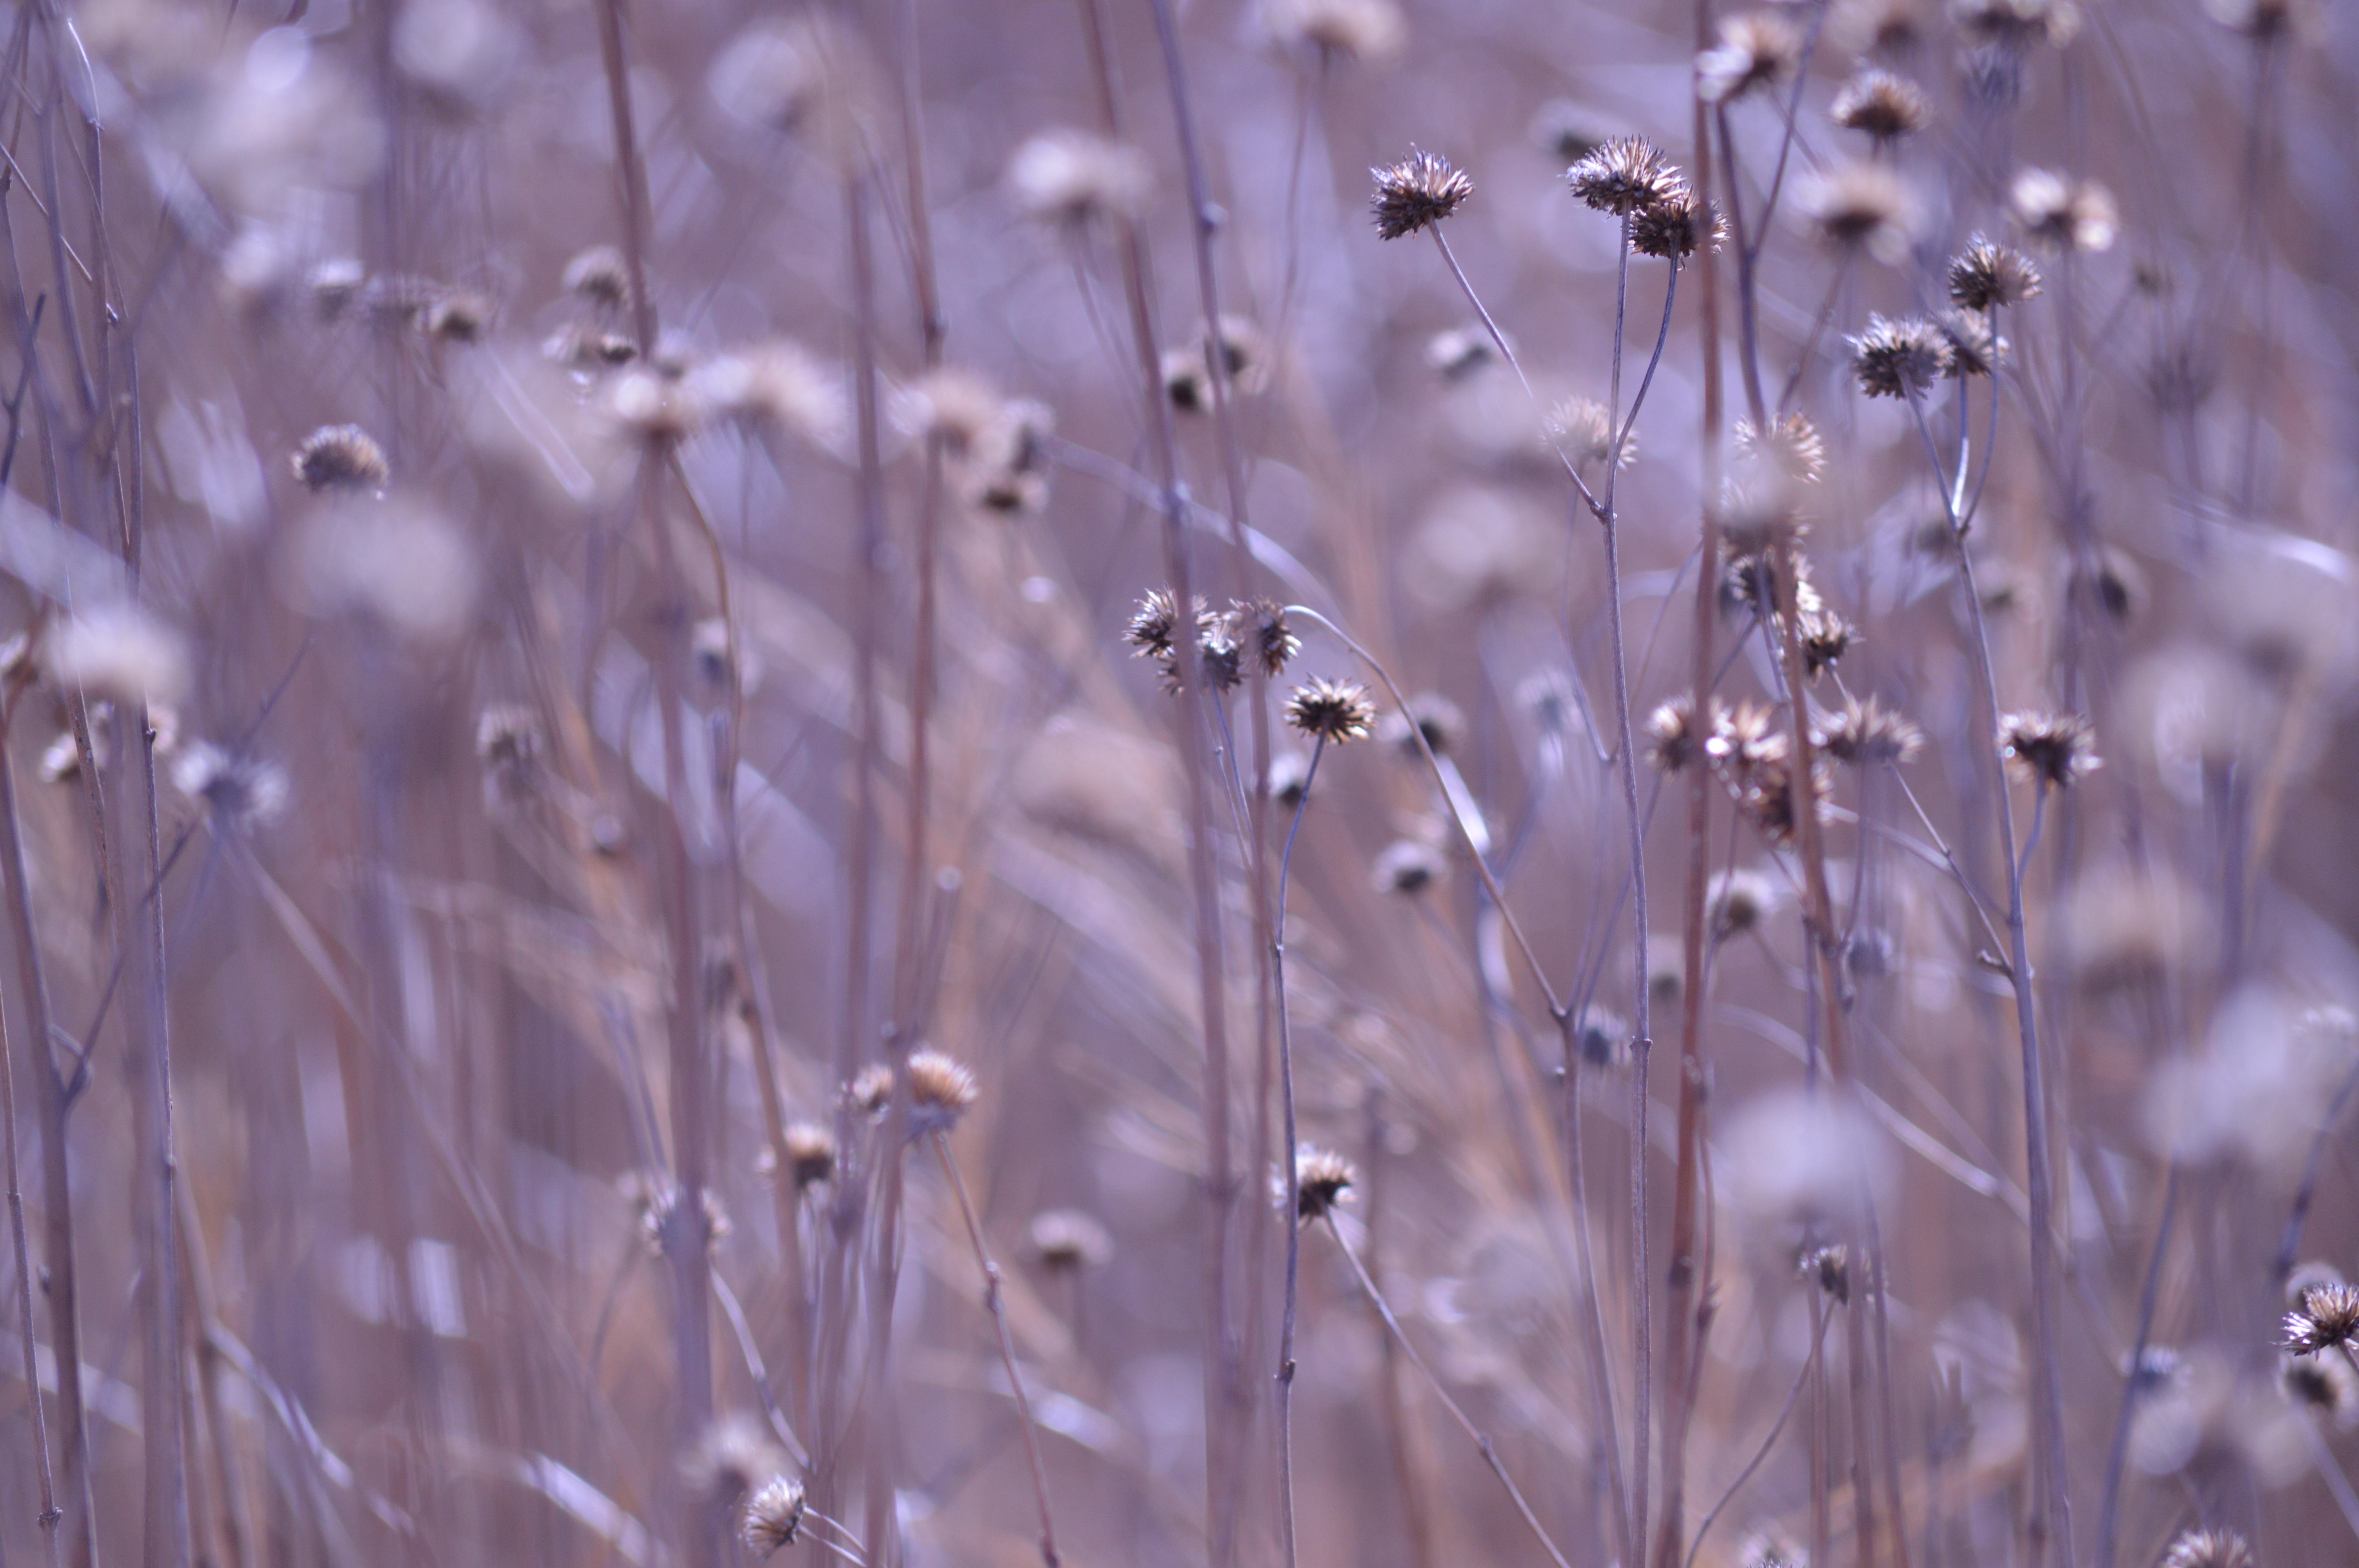
water, nature, grass, outdoor, branch, snow, winter, drop, dew, plant, field, meadow, countryside, sunlight, leaf, flower, purple, frost, summer, dry, ice, reflection, natural, autumn, weather, brown, pink, season, twig, flowers, close up, outside, ambiance, relaxation, background, stems, wildflowers, fuzzy, moisture, freezing, macro photography, grass family, plant stem